Geology of the United States

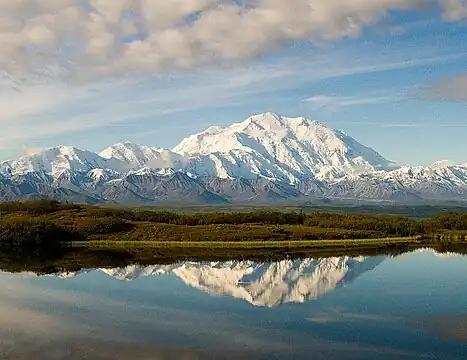
Denali is the highest mountain in North America.

Most of Alaska consists of terranes accreted by collisions with island arcs carried in over the last 160 million years. These terranes were caused by the subduction of the Farallon, Kula, and Pacific plates sequentially. Currently, the Pacific plate is subducting beneath Alaska, producing the Aleutian Arc series of volcanoes through the Alaskan Peninsula and Aleutian Islands.